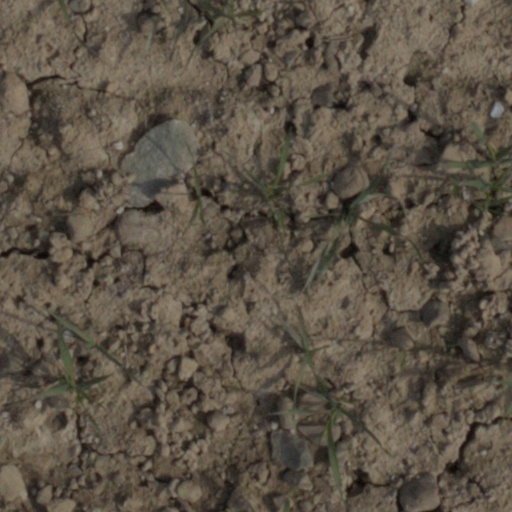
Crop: wheat